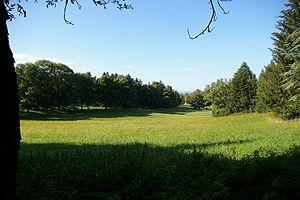
Vue générale du château de Maubourg
"Le domaine de Maubourg, à mi-chemin entre Saint-Étienne et Le Puy-en-Velay, sur la commune de Saint-Maurice-de-Lignon, est le berceau d'une importante baronnie diocésaine du Velay à partir du XVIᵉ siècle, qui englobait également le château de La Tour et Sainte-Sigolène. L'importance du site tient, entre autres, à ce qu'il se situait sur une voie reliant Retournac sur les bords de la Loire à Saint-Pierre-de-Bœuf sur les rives du Rhône. ""L'allée historique"" qui mène à l'entrée principale du château est une infime partie de cette ancienne voie.